Peruvian political crisis (2016–present)

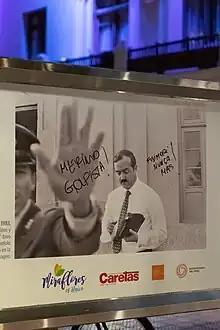
Antifujimorist and anti-Merino message scribbled onto a public poster of Vladimiro Montesinos amidst protests, 11 November 2020

On 2 November, the admission of the vacancy motion was debated in the plenary session of Congress, at the end of which the plenary session of Congress proceeded to vote on the motion, obtaining 60 votes in favor of starting the vacancy process, 40 votes in against and 18 abstentions. The motion received the unanimous support of the Union for Peru, other parliamentary groups decided to vote freely without a collegiate consensus, the parliamentarians of Alliance for Progress and the Purple Party were against, the parliamentarians of FREPAP and 3 legislators from other benches abstained.